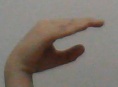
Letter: jeem